USS Macon (ZRS-5)

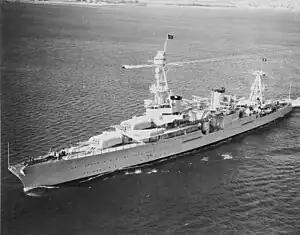
While on a long duration flight over the Pacific, "Macon" was able to locate and track the cruiser , which was carrying President Roosevelt on a trip to Hawaii from Washington.

"Macon" first operated aircraft on 6 July 1933 during trial flights out of Lakehurst, New Jersey. The planes were stored in bays inside the hull and were launched and retrieved using a trapeze.